Puntal dels Llops

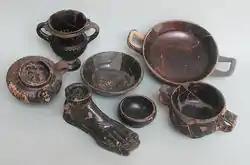
Imported Black Gloss ceramic found at Puntal dels Llops

Puntal dels Llops is a small (0.06 hectare) enclosed settlement where the perimeter wall is also the back wall of the rooms, which then face onto a central street.